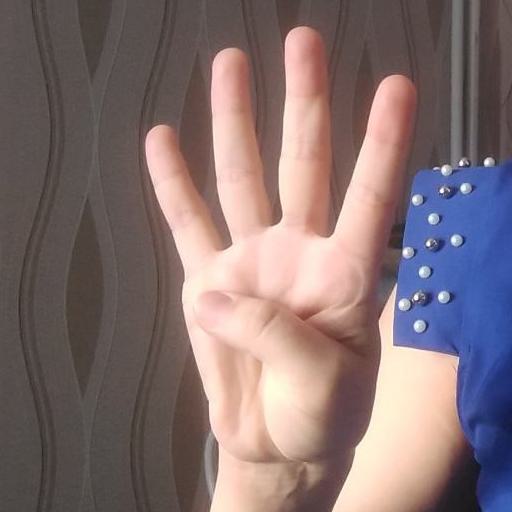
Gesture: four